Rumo Logística

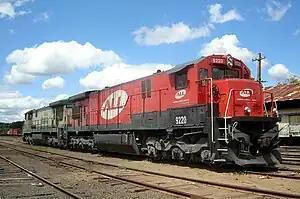
Diesel-electric locomotive GE C30-7 in former "ALL" livery

Rumo, formerly known as América Latina Logística (ALL), is a Brazilian logistic company, mainly focused in the railway line logistics in Brazil, being the largest company in Latin America in this segment. The company also provides transportation services such as logistics, intermodal transport, port operations, movement and storage of merchandise, administration of storage facilities and general storage.